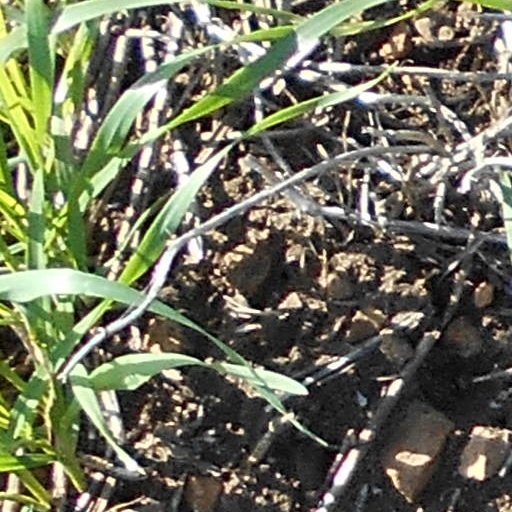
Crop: wheat